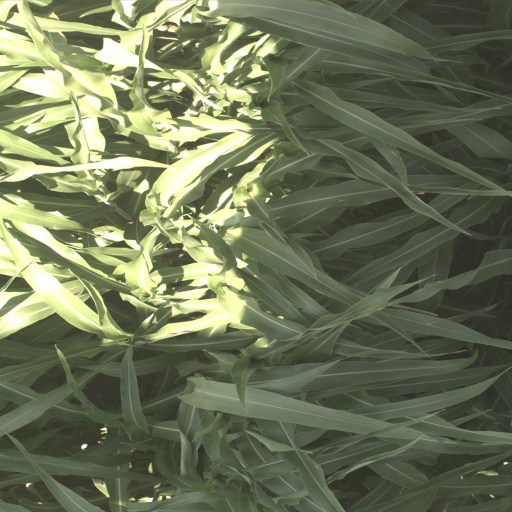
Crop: sorghum